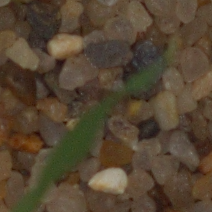
Label: black_grass